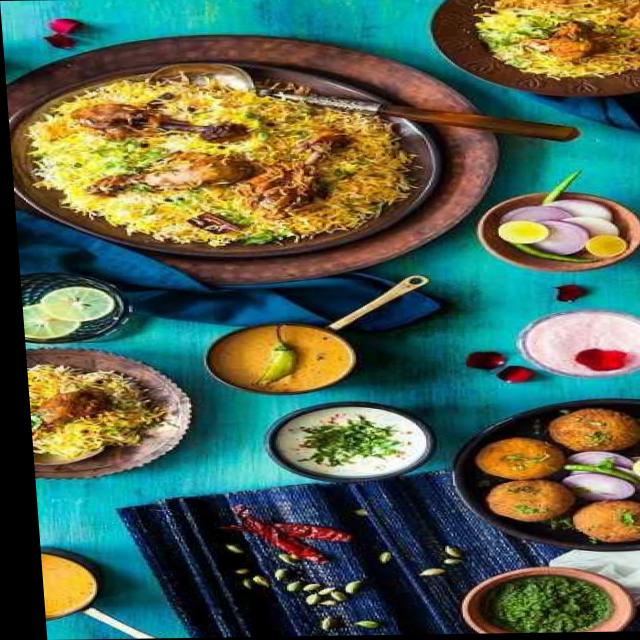
Dish: green_chutney